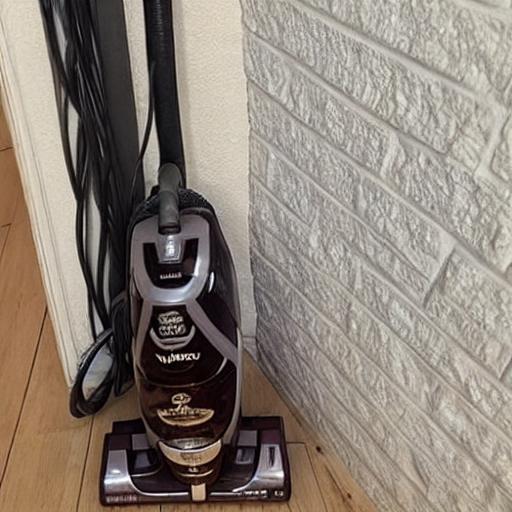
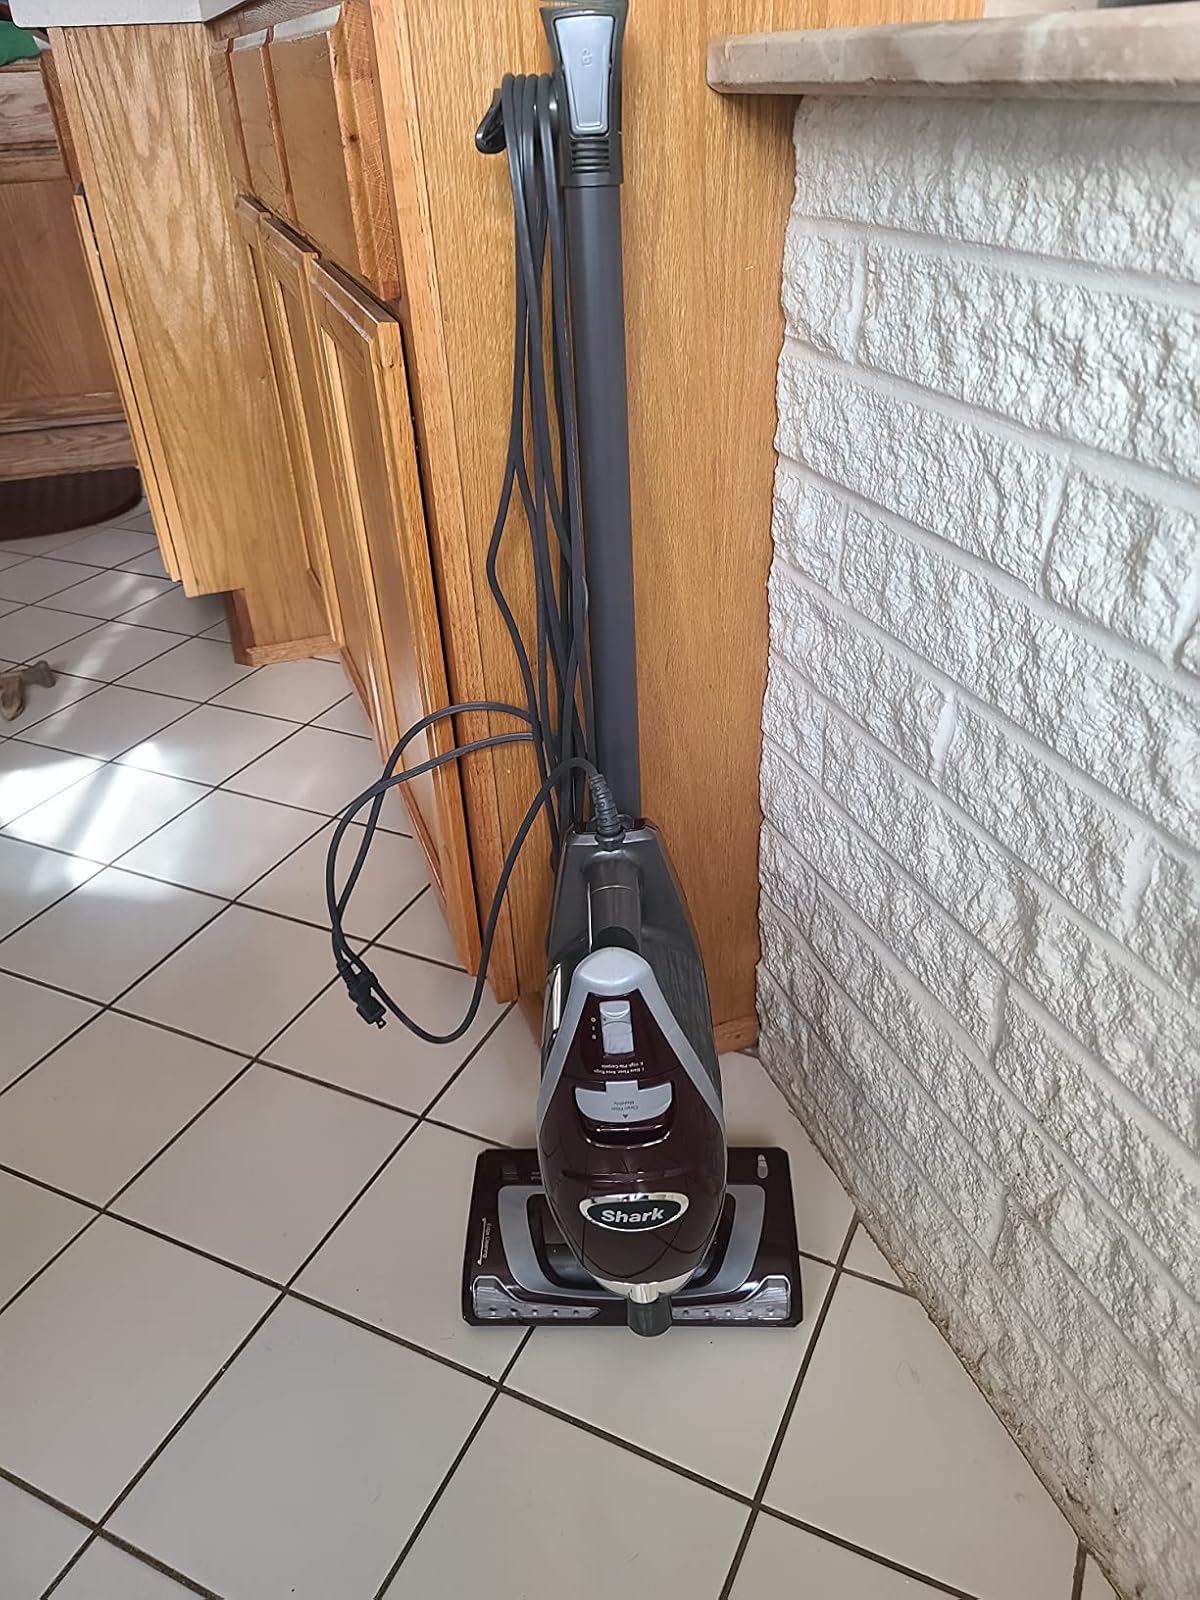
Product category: items_vacuum
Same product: no